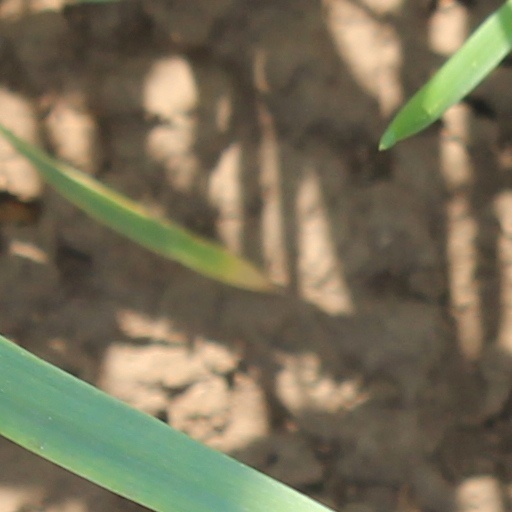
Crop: wheat